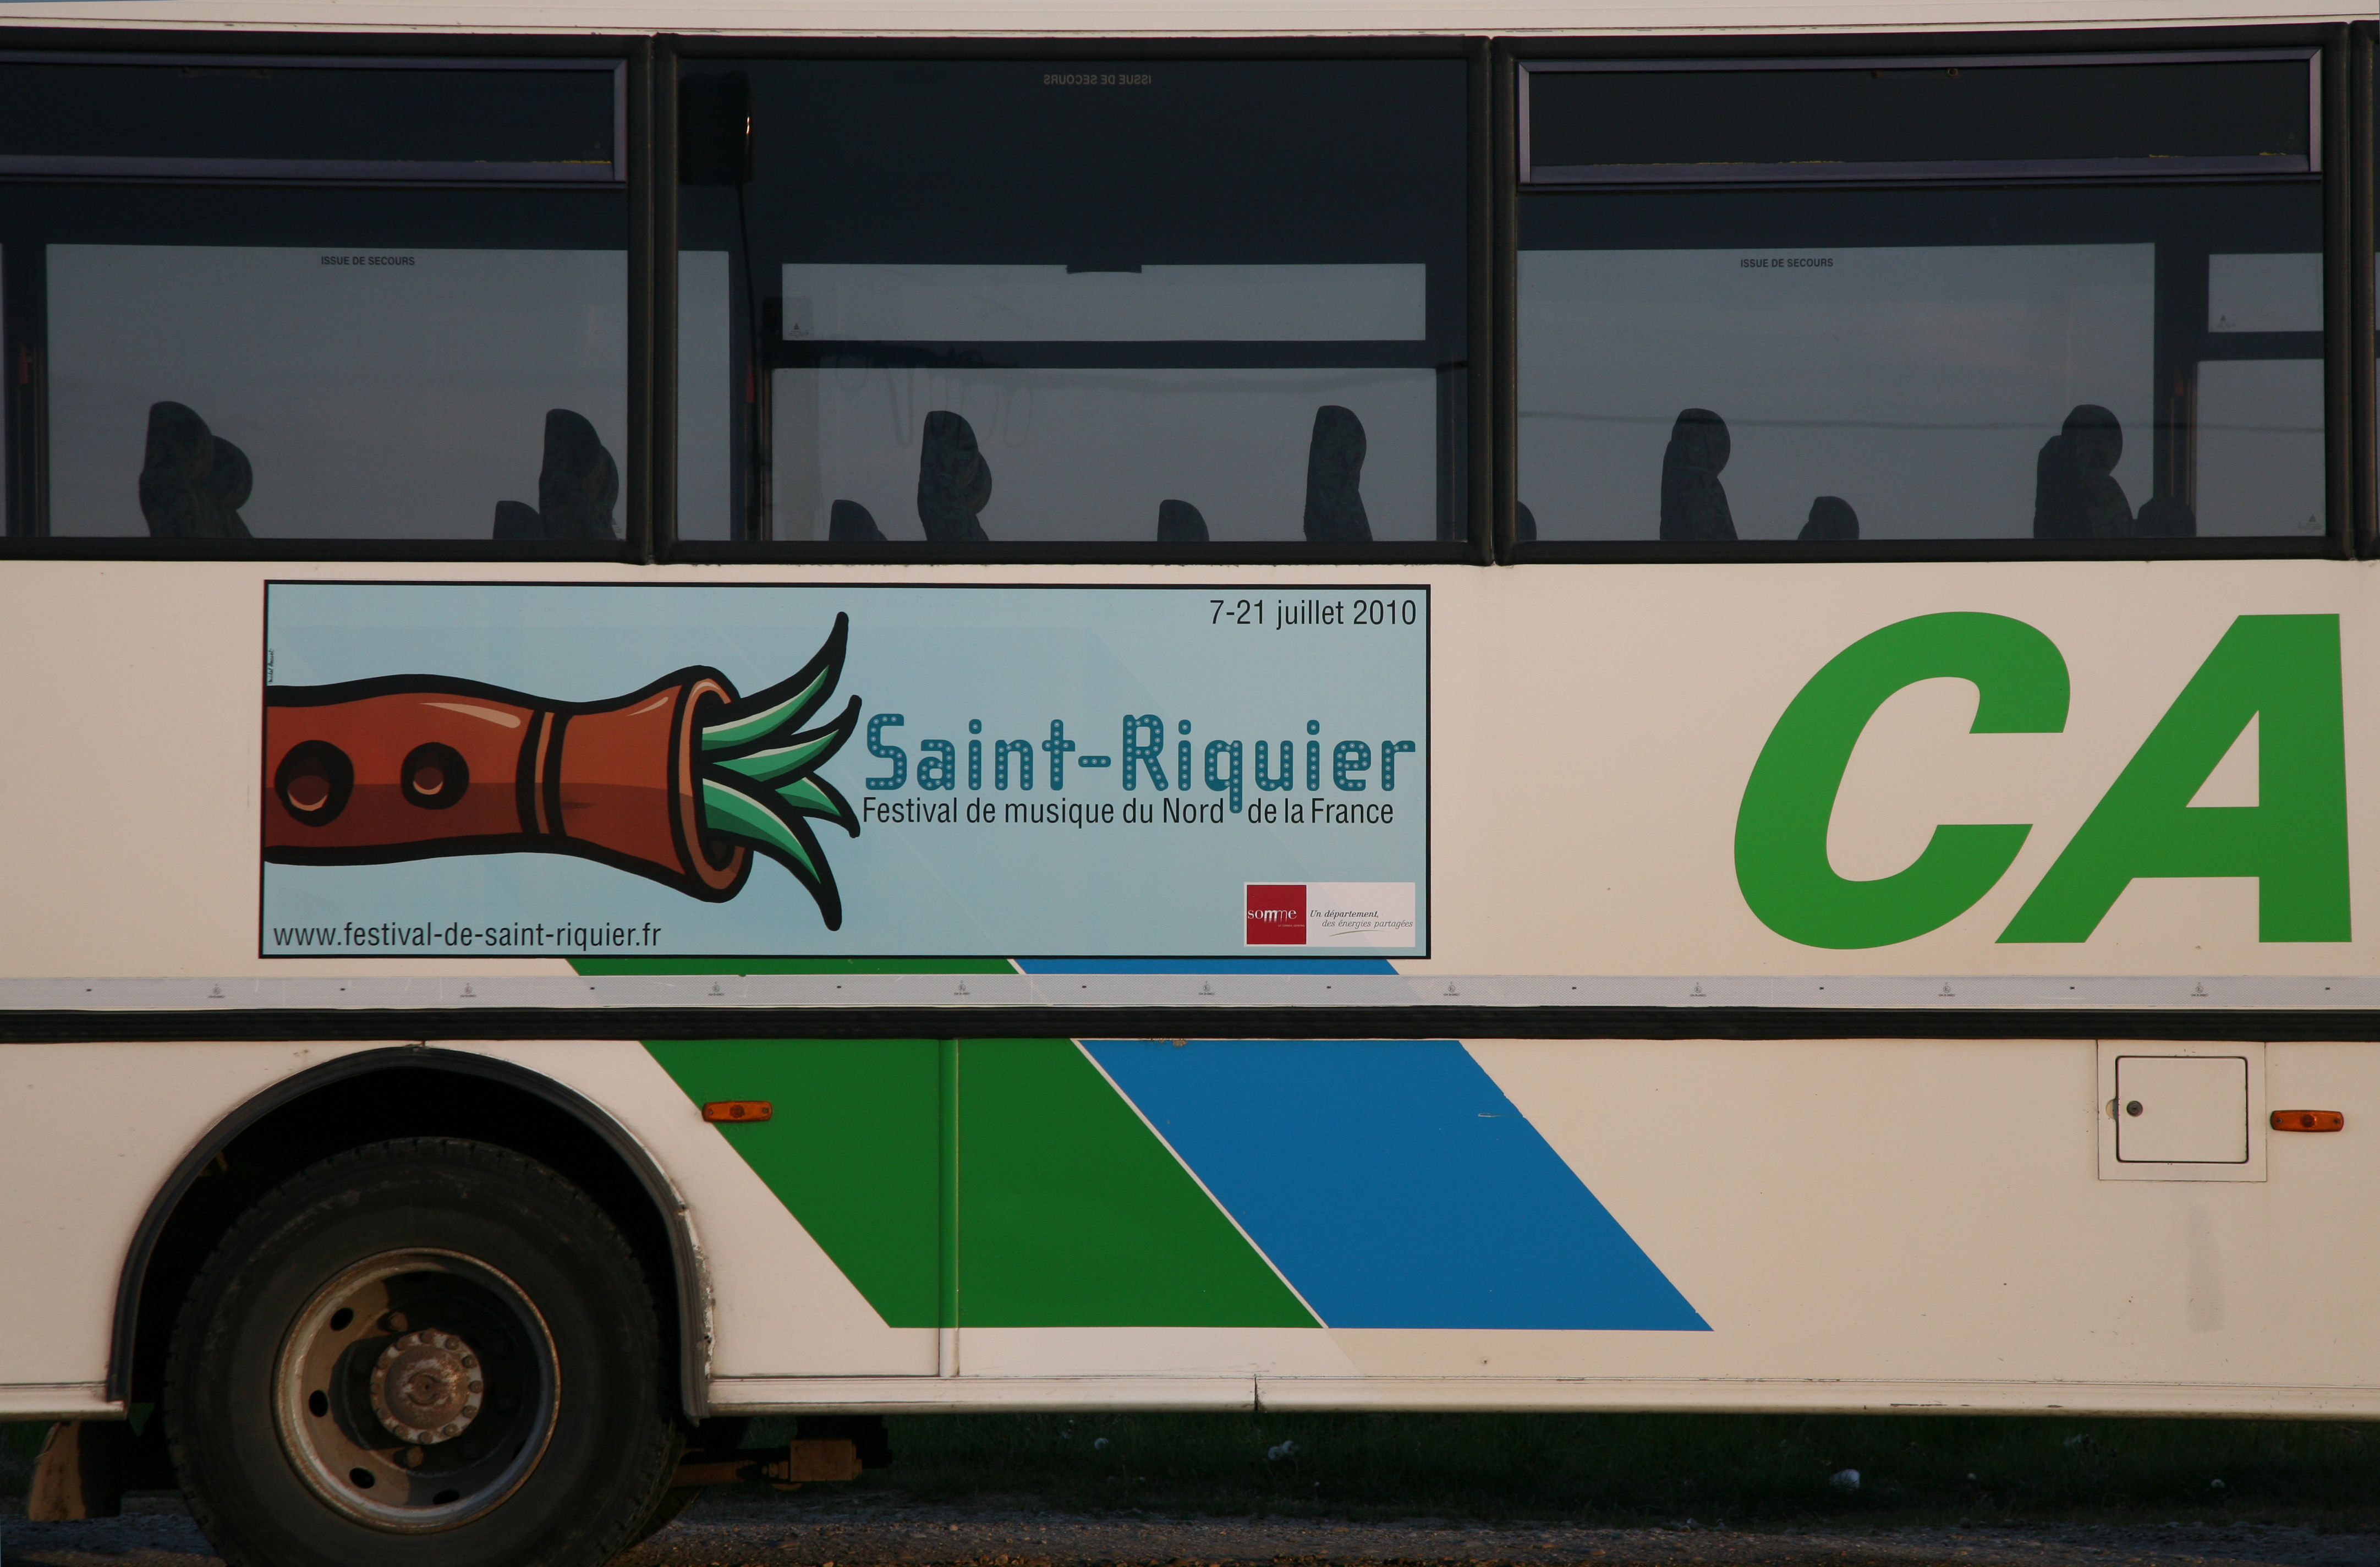
transport, vehicle, public transport, bus, festival, cap, cinema, destruction, publicit, pasdecalais, cotedopale, stellaplage, cucq, chantier, saintriquier, land vehicle